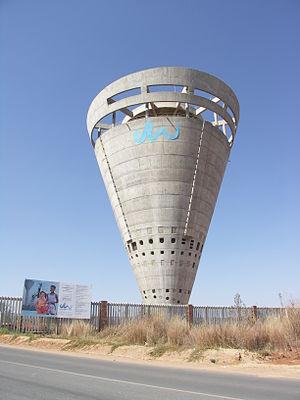
La gestion des ressources en eau est un enjeu important en Afrique du Sud. L'ouest du pays dispose de ressources moindres que l'est, et est fréquemment sujet à des situations de stress hydrique. De nombreux progrès ont été réalisés pour l'accès à l'eau potable, mais les populations les plus défavorisées ou isolées ont toujours des difficultés à y accéder.
Midrand est une ville d'Afrique du Sud, située dans la province de Gauteng dans la région du centre du Transvaal. Elle abrite le lieu de réunion du Parlement panafricain.